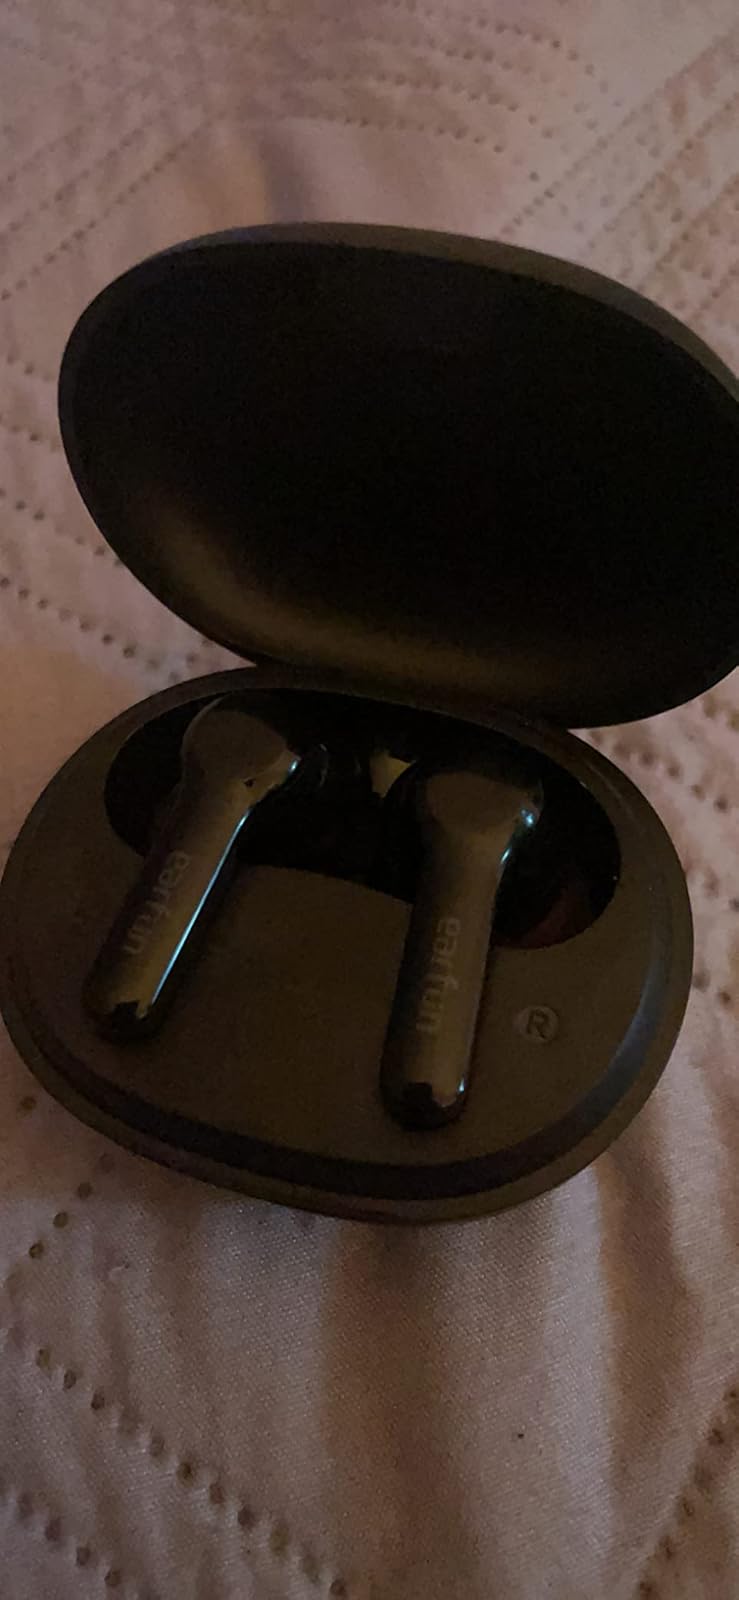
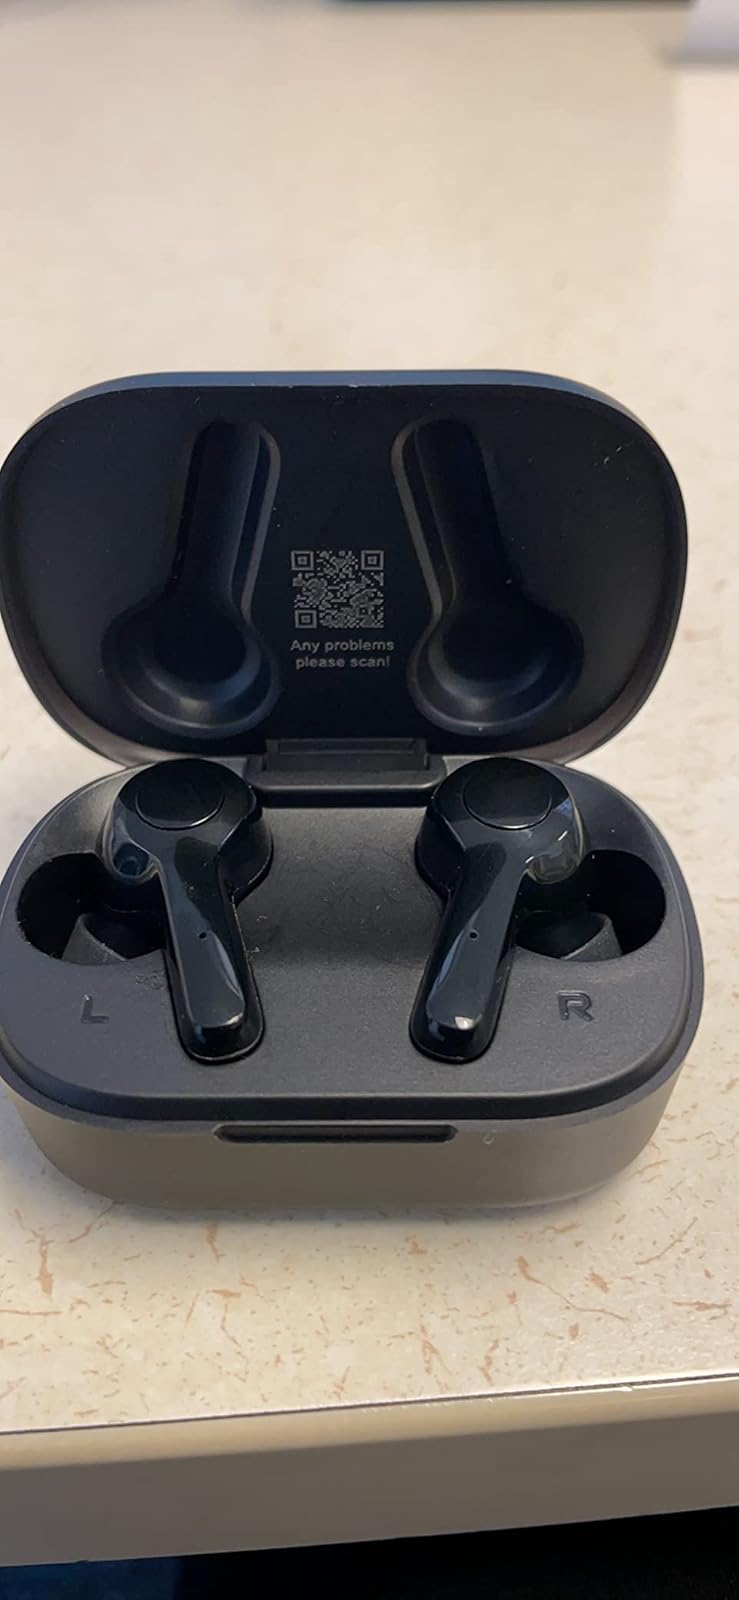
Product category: earbuds
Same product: no